Describe the emotion expressed in this image:  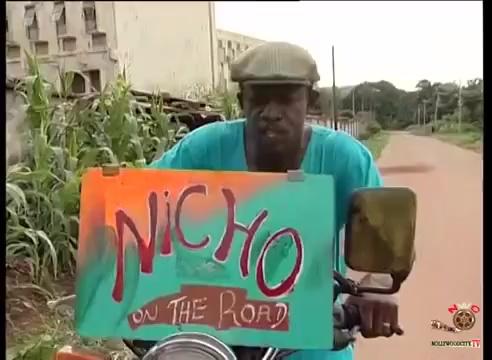
This person displays Pain, valence and arousal with low intensity.